Opus Majus

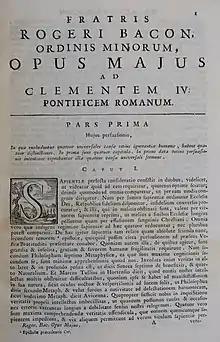
First page of a 1750 edition of

The (Latin for "Greater Work") is the most important work of Roger Bacon. It was written in Medieval Latin, at the request of Pope Clement IV, to explain the work that Bacon had undertaken. The 878-page treatise ranges over all aspects of natural science, from grammar and logic to mathematics, physics, and philosophy. Bacon sent his work to the Pope in 1267. It was followed later the same year by a smaller second work, his "Opus Minus", which was intended as an abstract or summary of the longer work, followed shortly by a third work, "Opus Tertium", as a preliminary introduction to the other two.